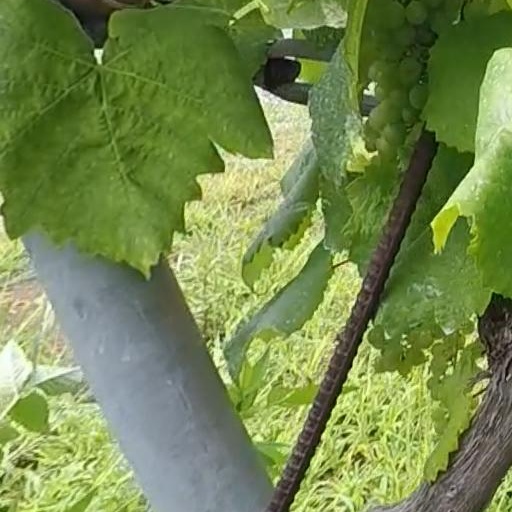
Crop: grape